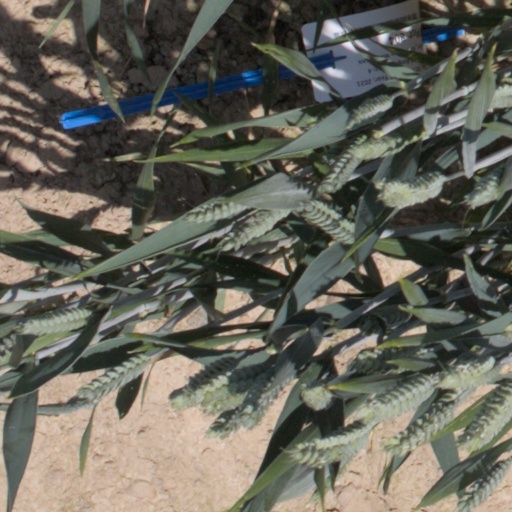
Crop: wheat